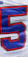
Number: 5